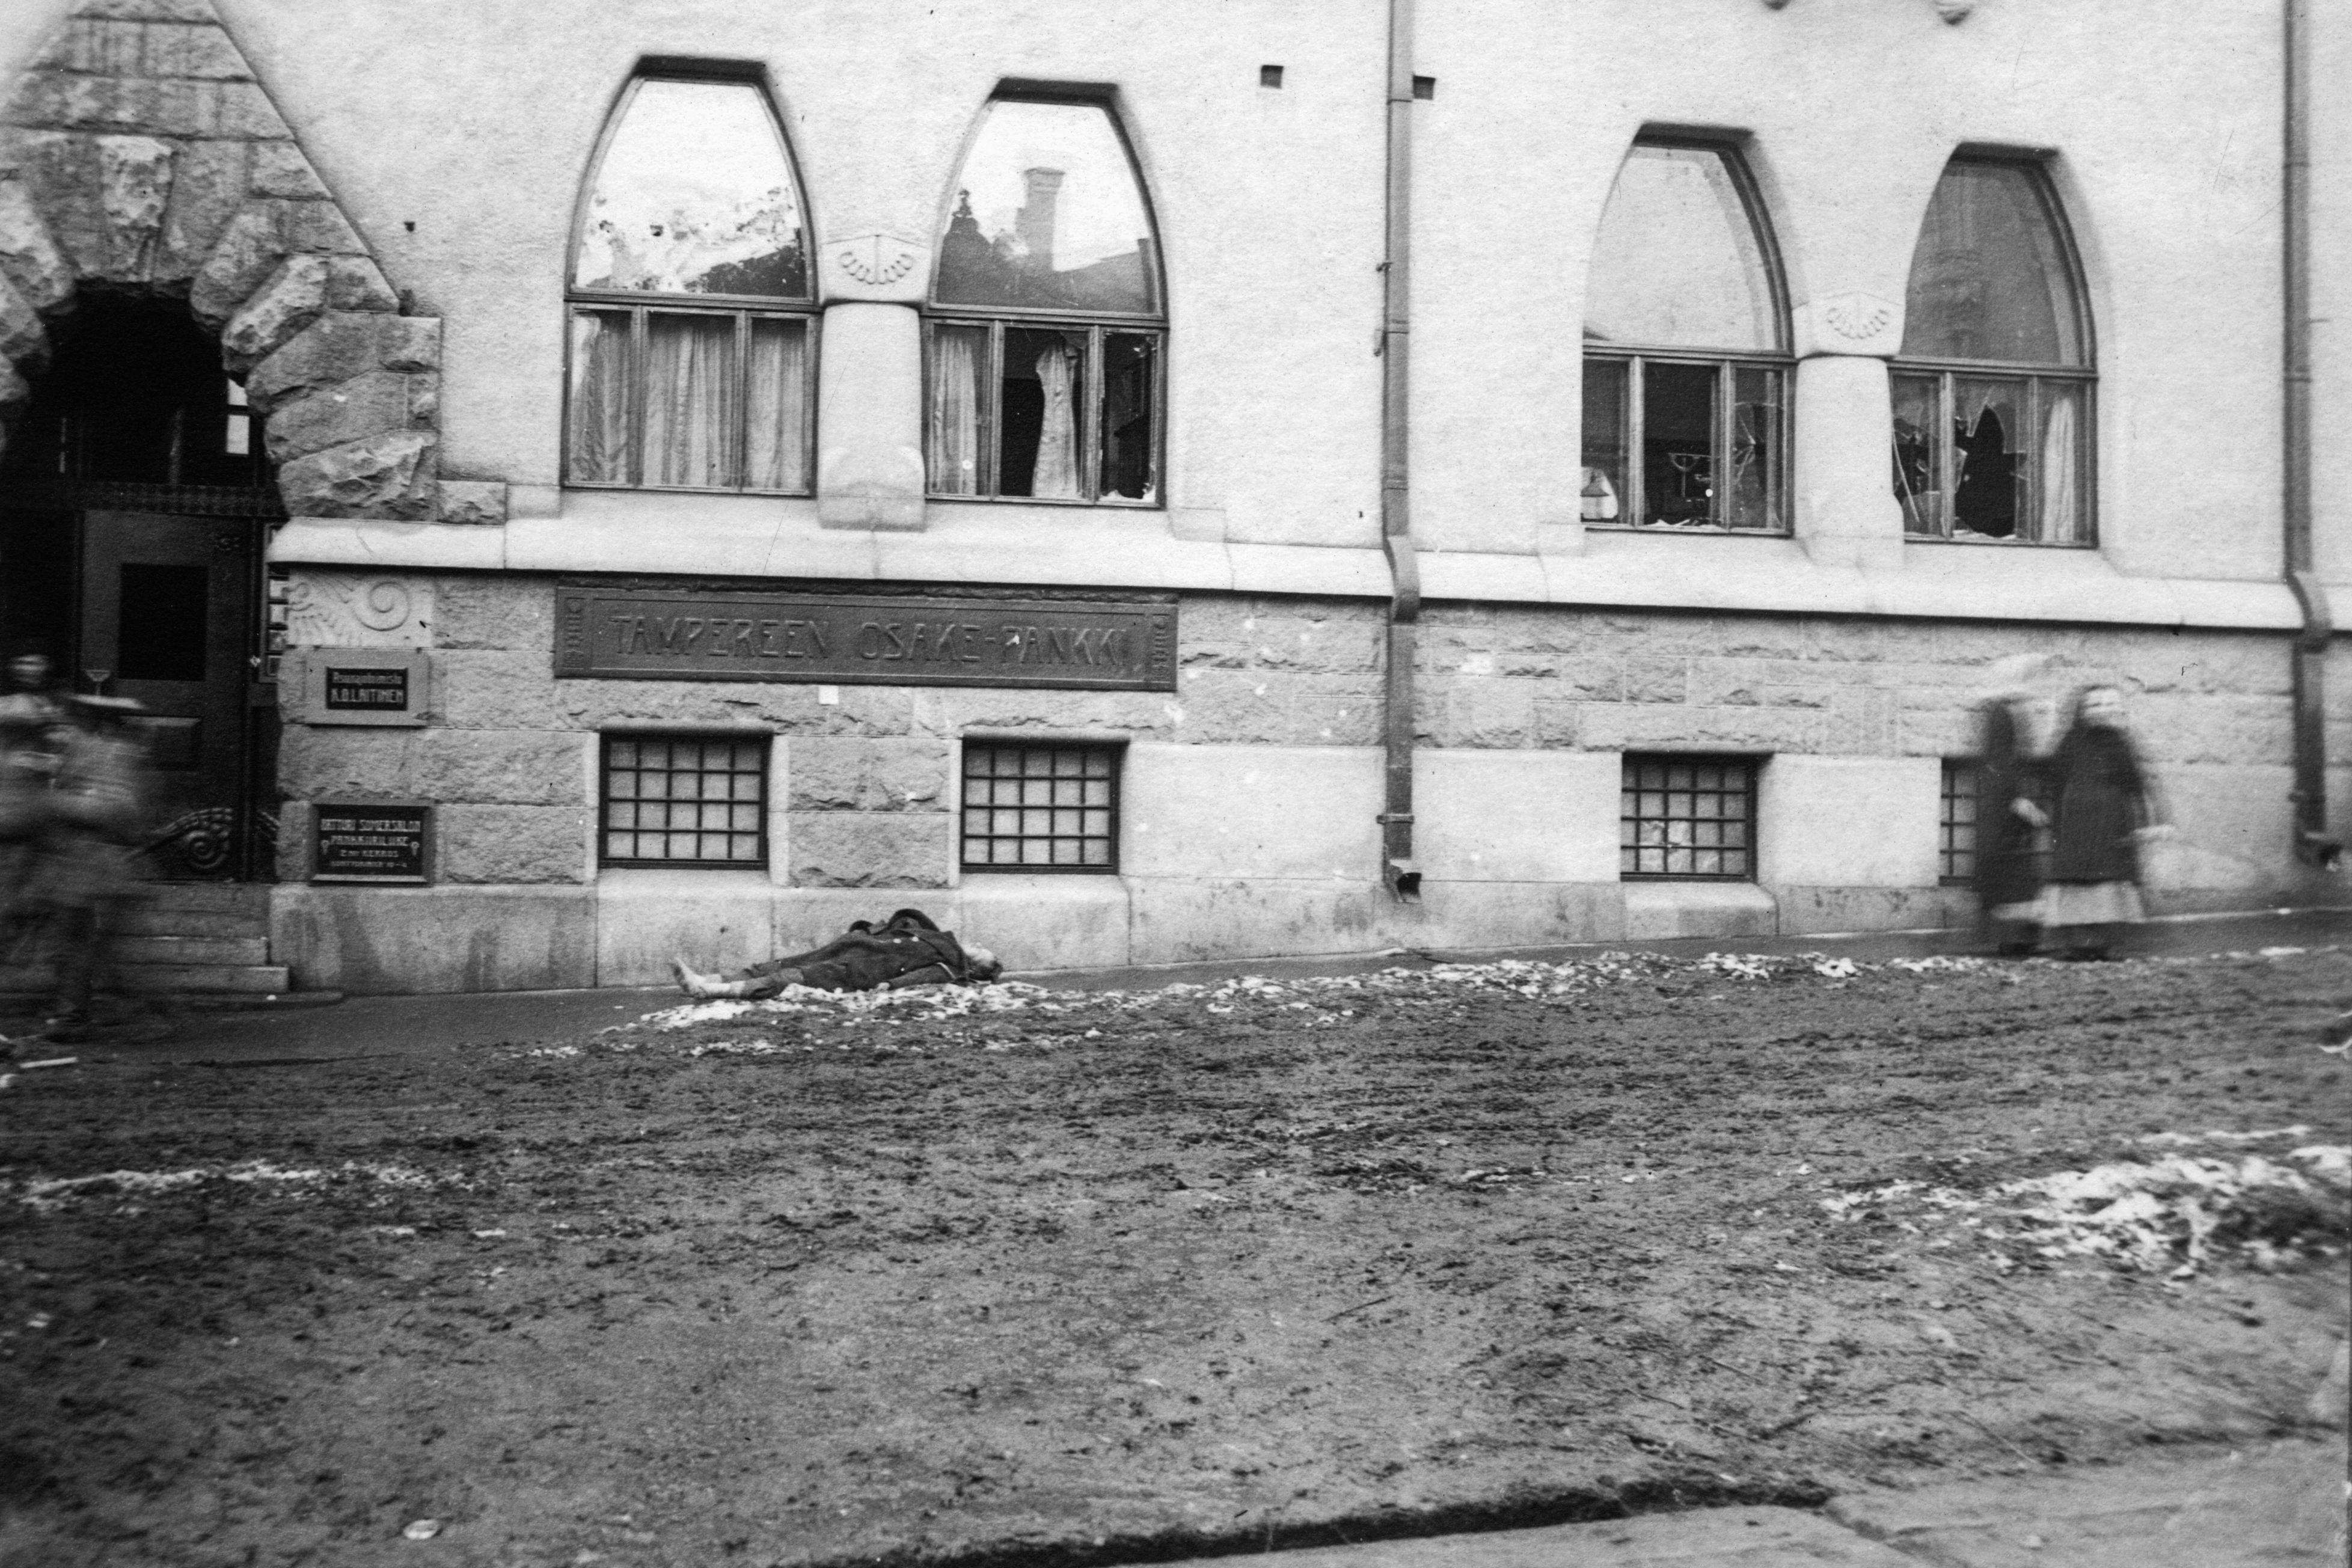
an abandoned building in the town
Relation: Visible, Meta